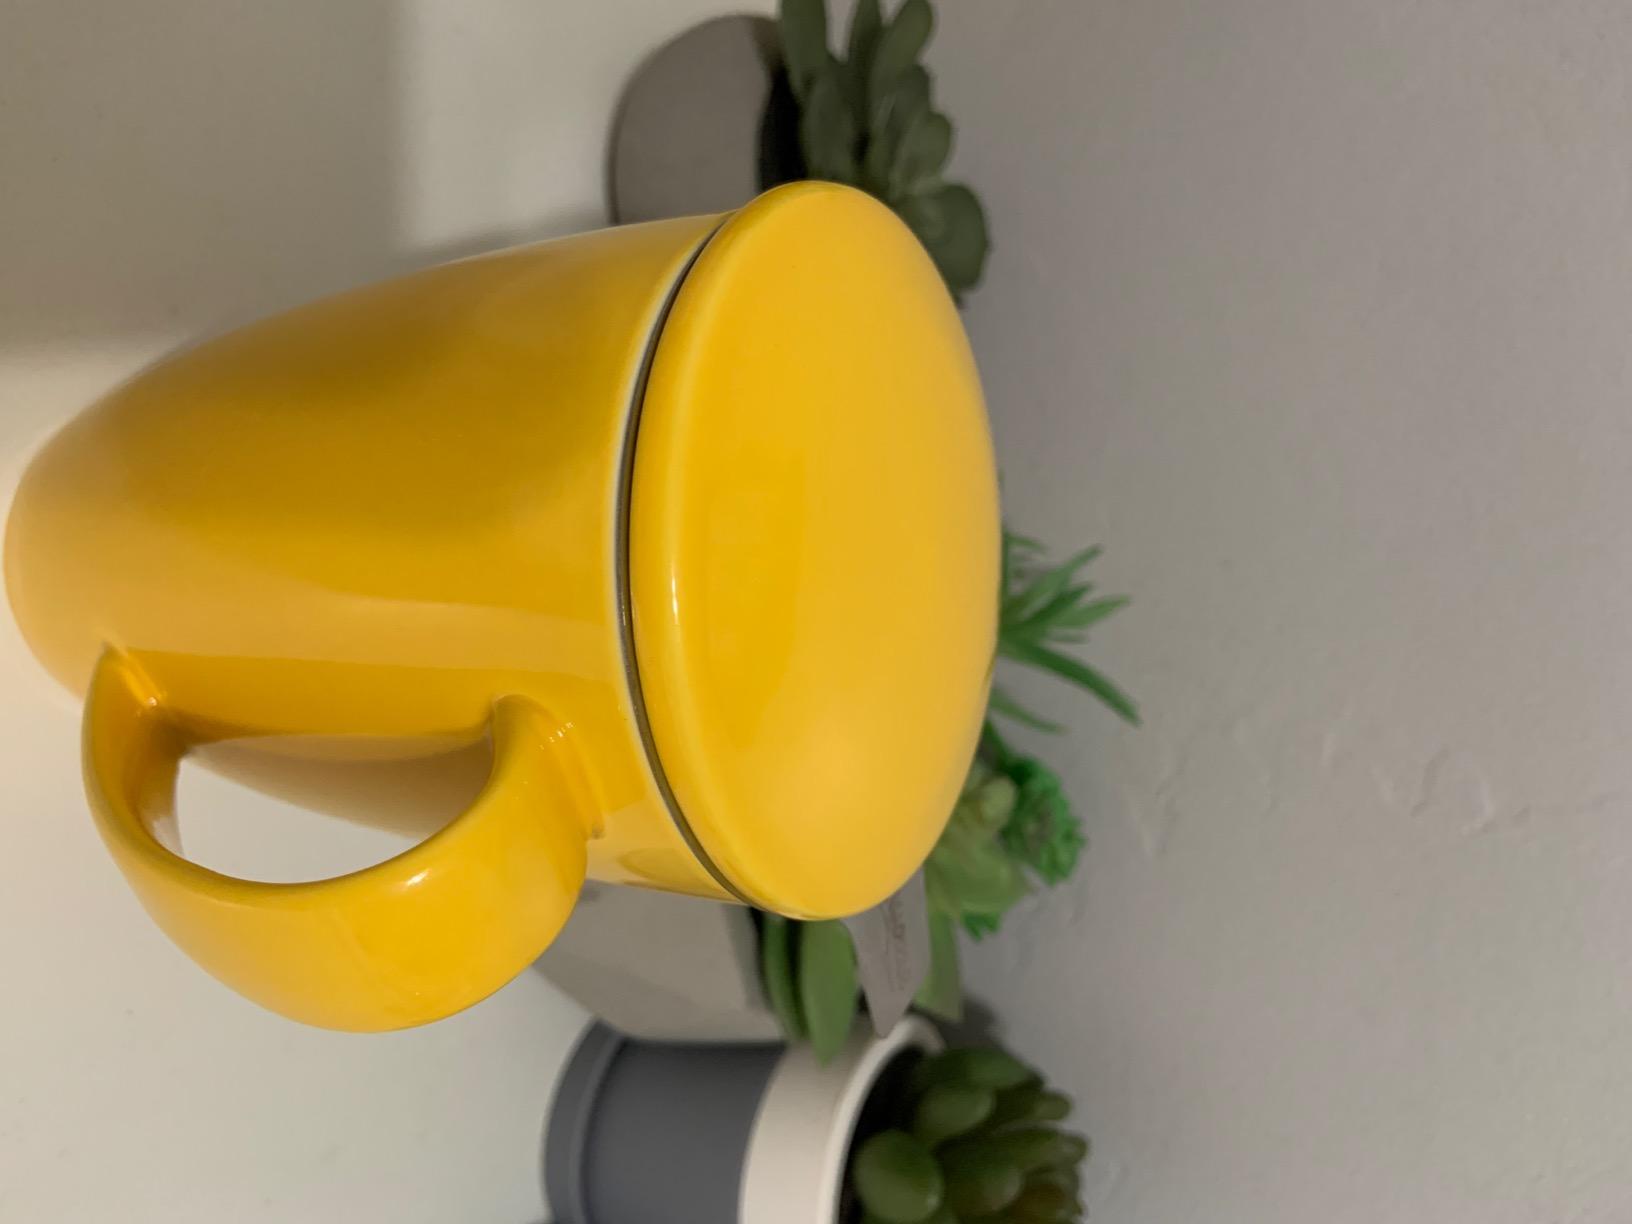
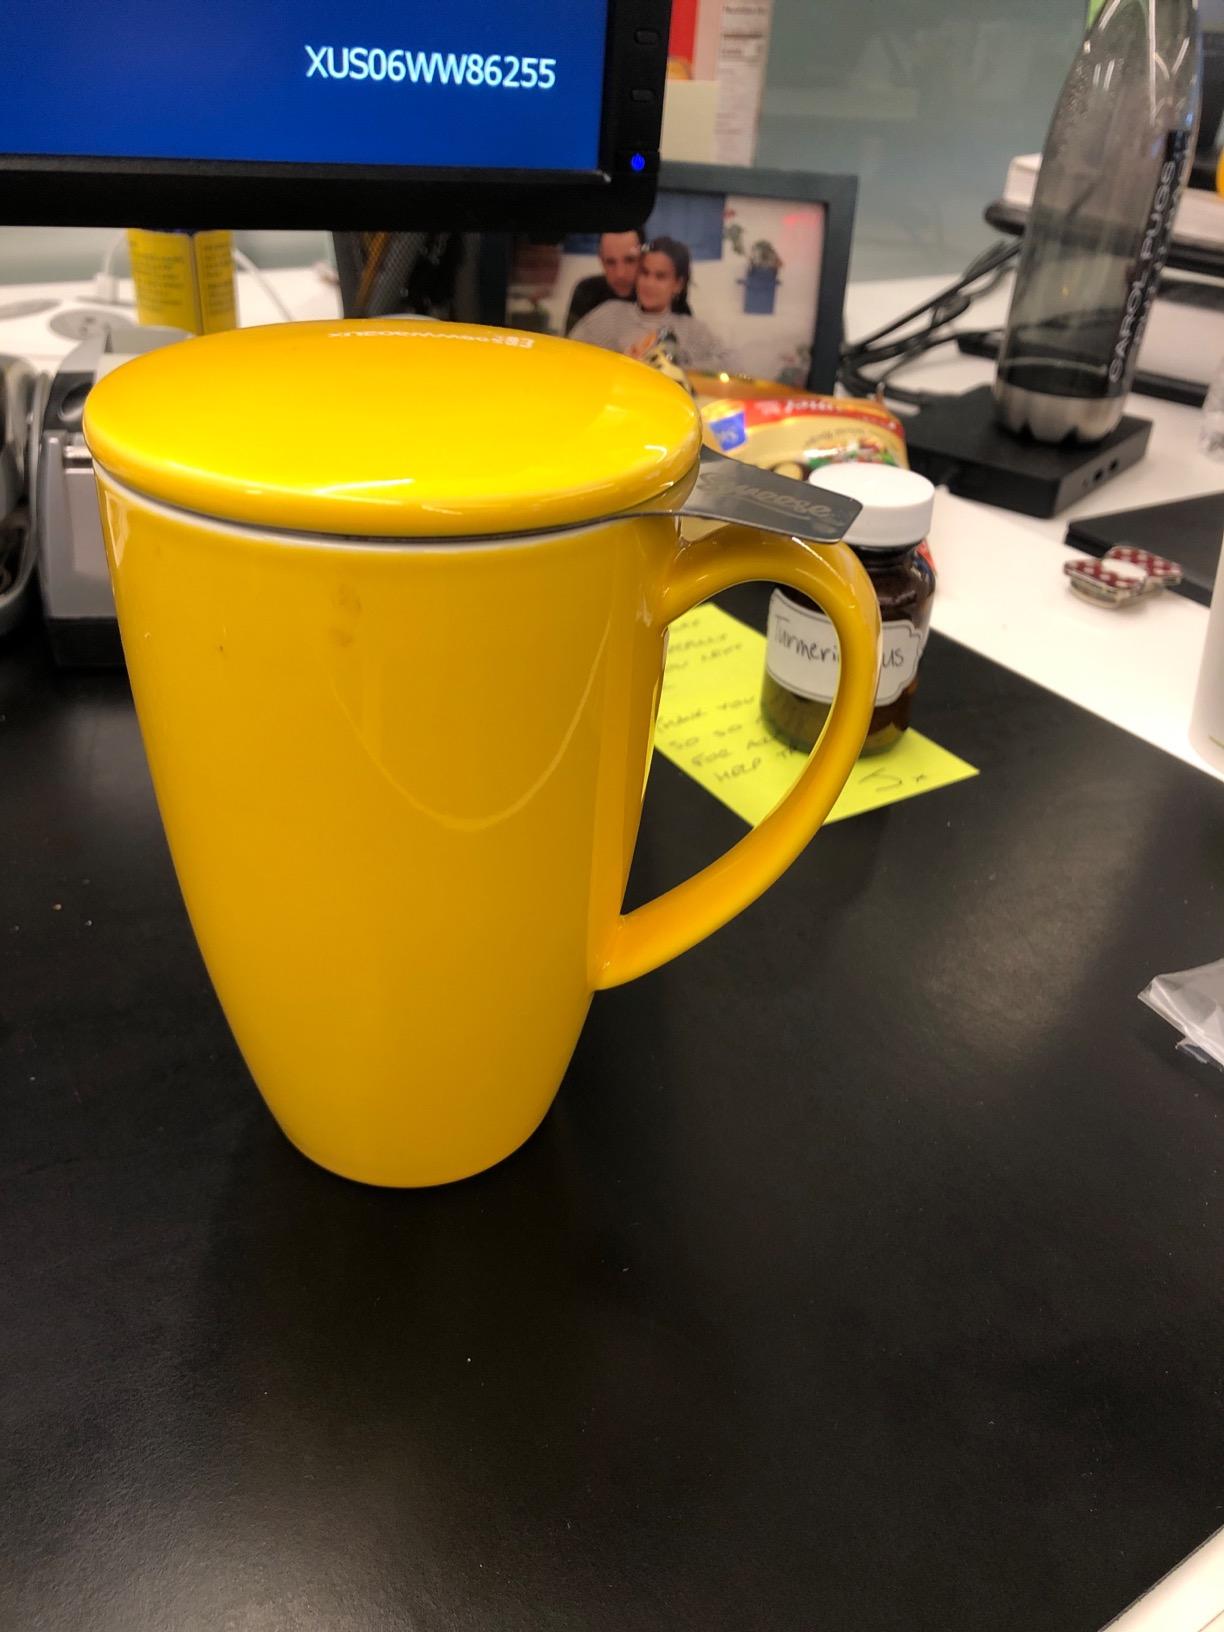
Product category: items_mug
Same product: yes